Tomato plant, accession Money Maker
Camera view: tilt-top (135 deg); turntable rotation: 210 degrees
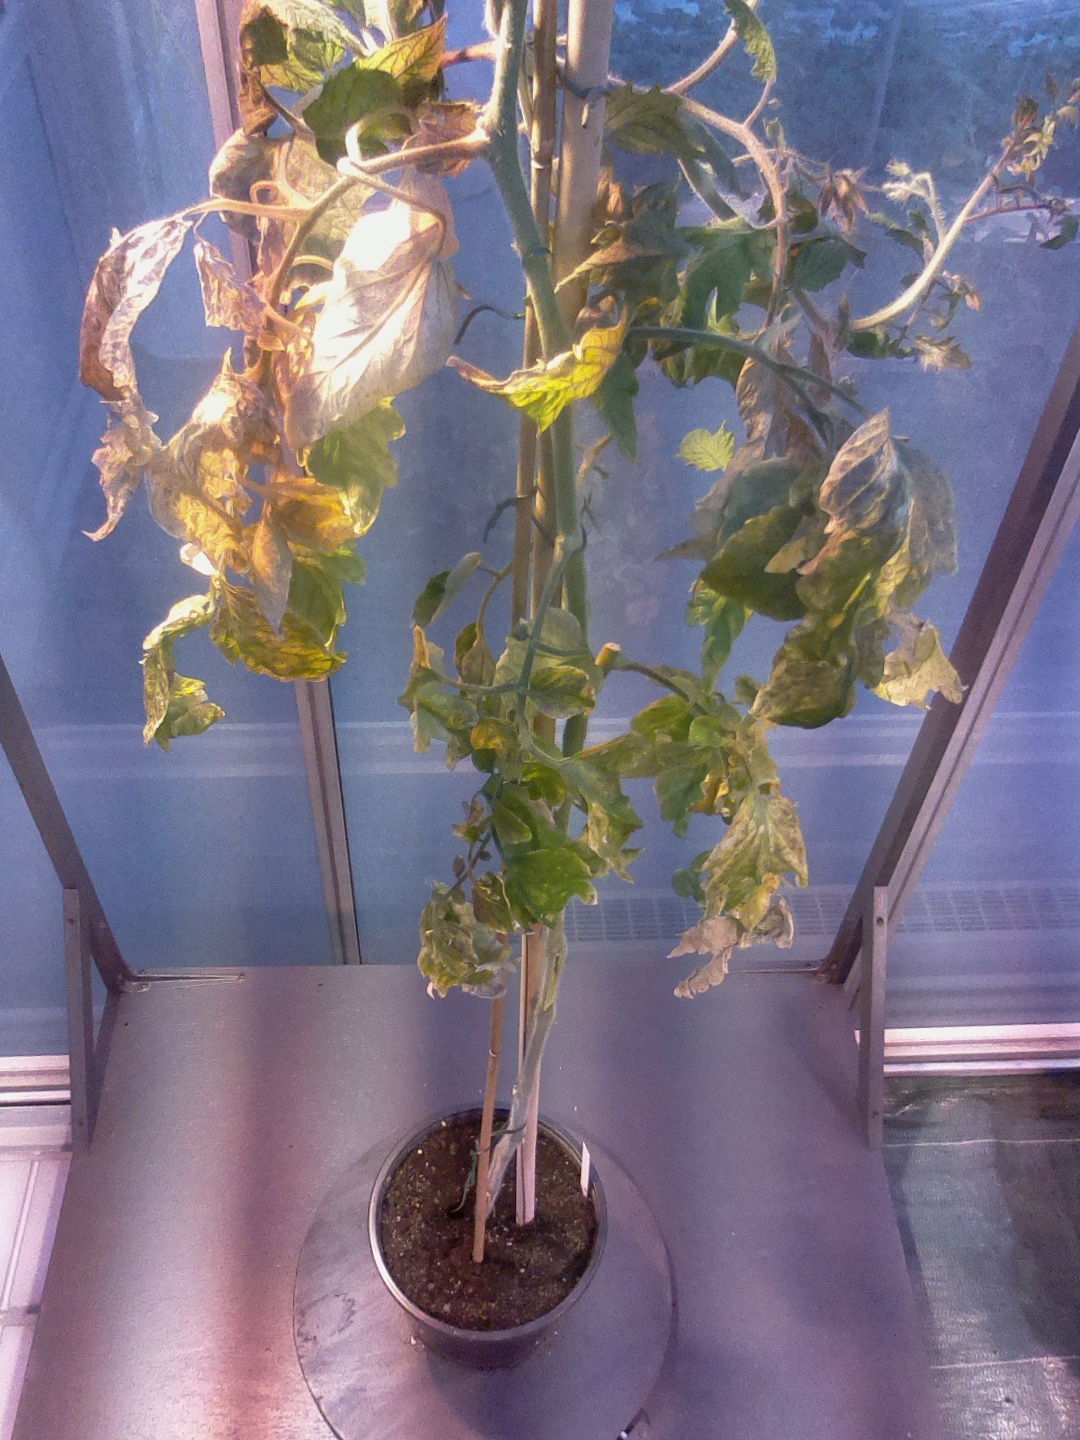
BBCH growth stage 80: fruits start showing typical ripe color (orange -> red)